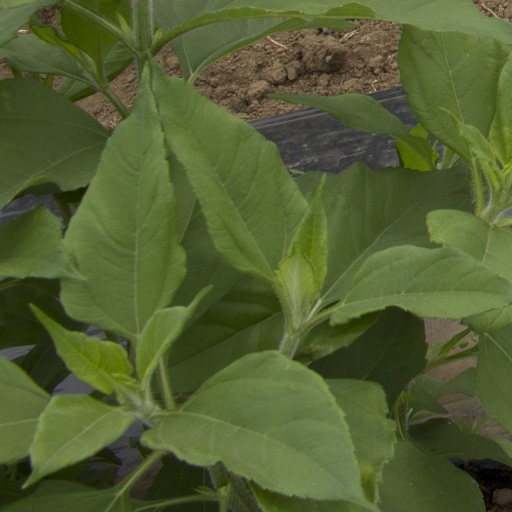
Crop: Jerusalem artichoke